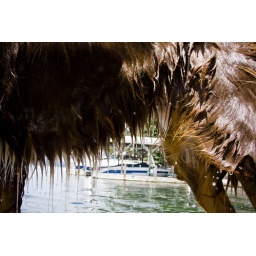
My dog Major would swim in the lake all day if you'd let him.